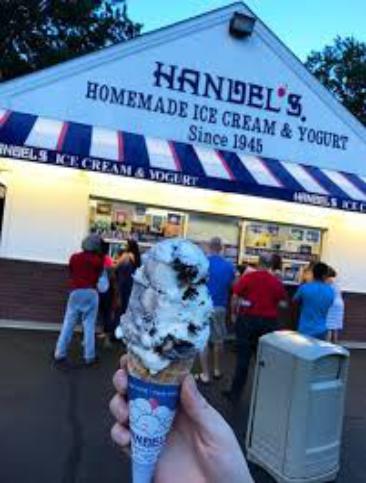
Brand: Handel's Homemade Ice Cream & Yogurt
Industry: Food